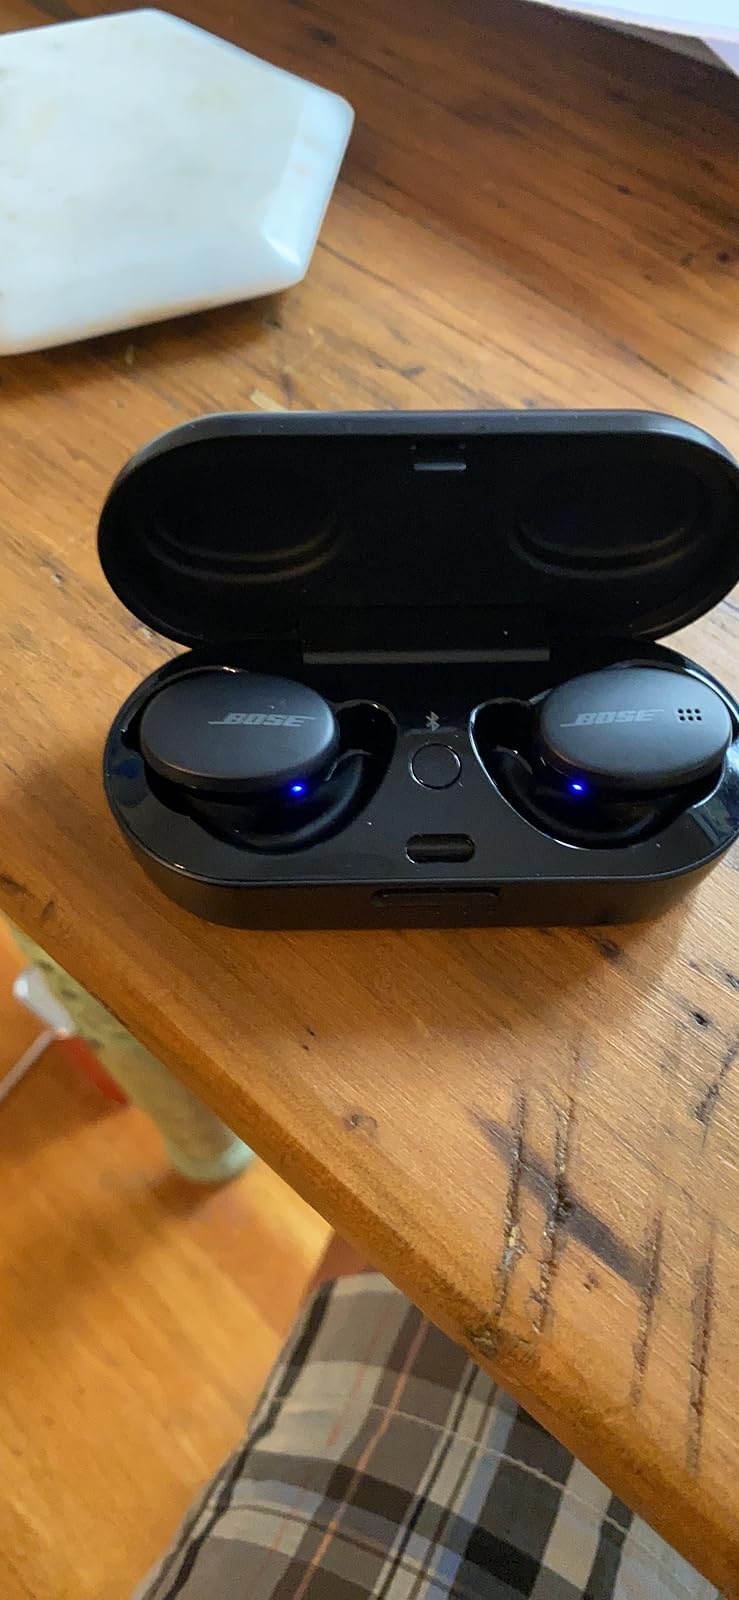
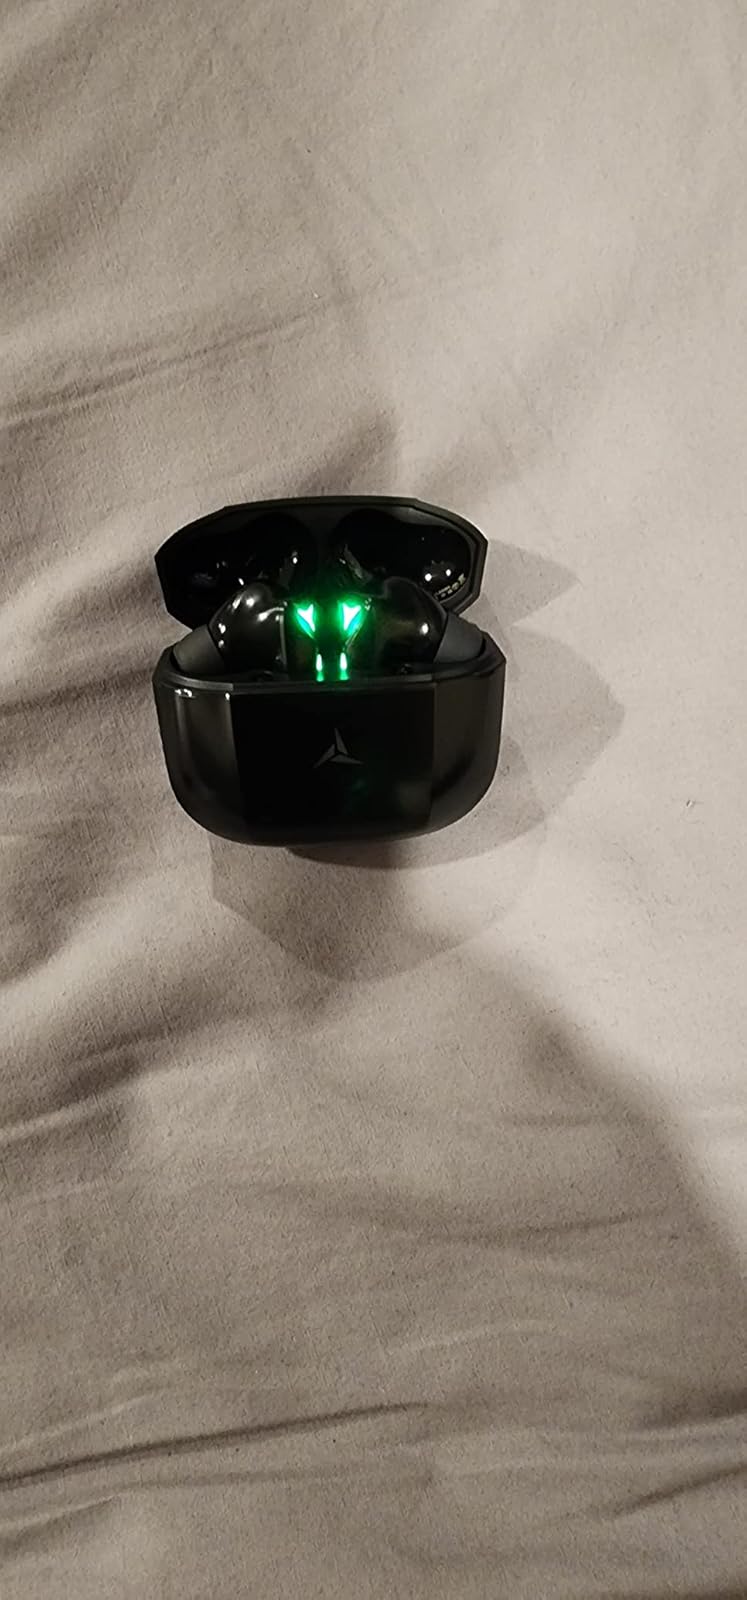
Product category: earbuds
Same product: no